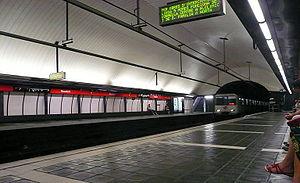
Le réseau ferroviaire de Catalogne est formée par des lignes de chemins de fer à écartement ibérique, écartement standard, écartement métrique et d'autres types de chemins de fer comme les tramway, funiculaires et téléphériques.
Rocafort est une station du métro de Barcelone. La station est sur la ligne L1.